Manichaean temple banner MIK III 6286

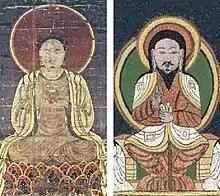
The comparison picture designed by Zsuzsanna Gulácsi, on the left is the Southern Song Dynasty "Yi Shu Buddha Frame". Similarities and differences: 1. Hair with red gilt rim; 2. Shawl, long hair, mustache and beard, neither of which wear headwear; 3. Four badges on the white robe with gilt rim; 4. All wear red robes; 5. The way of forming the seal of the right hand is the same; 6. The sitting posture and the seat (lotus platform, four-legged throne) are completely different due to cultural differences.

As mentioned above, the text on the flags indicates that the identity of the male god in the back picture is Jesus, which is translated as "Yi Shu" in Chinese by Manichaeism. The Yishu in the painting sits on a four-legged stool-like throne, wearing a red robe, and a white robe with gold edging. There are four badges on the white robe. The badges are small squares drawn with double lines. Box, leave blank inside the box. He has a seal on his right hand, the middle two fingers are closed with his thumb, and his left hand holds the hem of the white robe stacked on the knees. His long black hair is draped over his shoulders, and he has a triangular beard. He has a red gold-rimmed headlight and a large green gold-rimmed backlight behind him; Yi Shu like a voter with a white crown and white robe and long hair shawl sitting on each side. According to the characteristics of the image, this image can be called "the statue of the Christ the King", and it is the oldest known portrait of Jesus in Manichaeism.